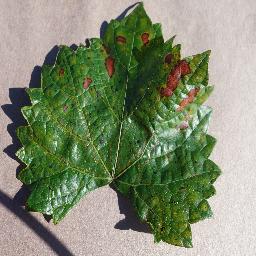
Label: Grape___Esca_(Black_Measles)